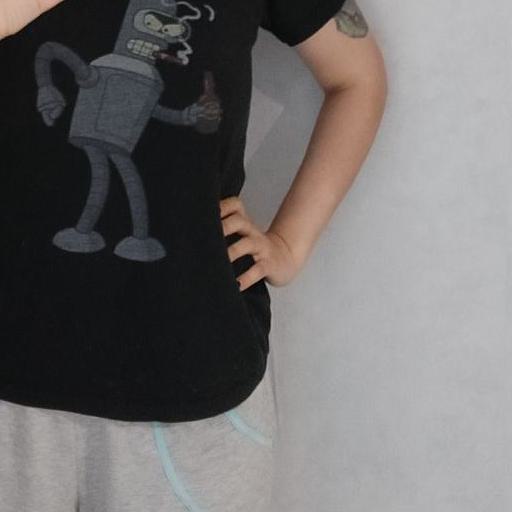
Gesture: no_gesture